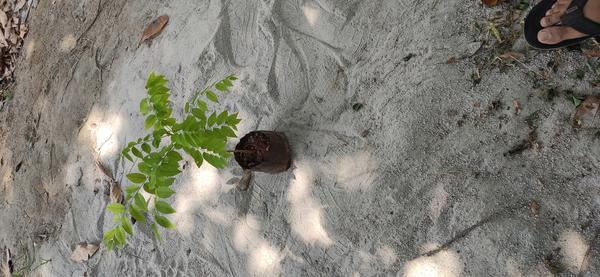
Plant: Amla